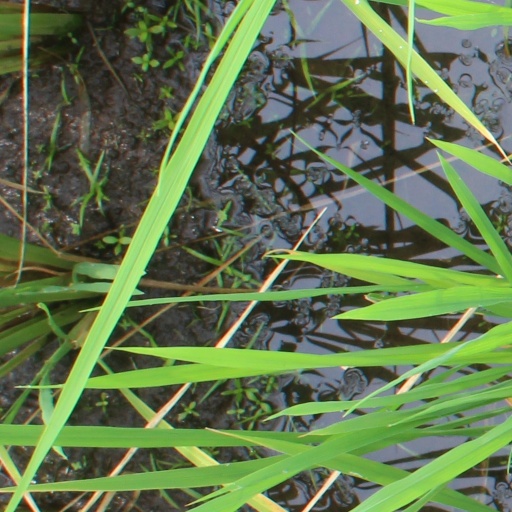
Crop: rice